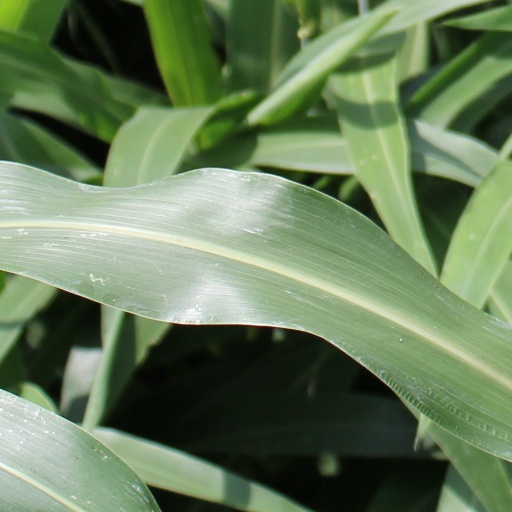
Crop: sorghum